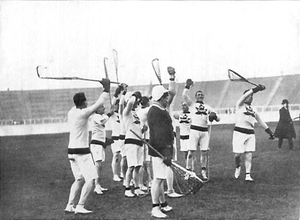
La crosse au champ ou le lacrosse en champ est un sport collectif masculin de plein air qui oppose deux équipes de dix joueurs sur un terrain en herbe. Ce sport trouve son origine dans la culture amérindienne et ses règles modernes ont été codifiées par le Canadien William George Beers en 1867. La crosse au champ est l'une des trois versions majeures de crosse à l'échelle internationale. Les deux autres versions, la crosse féminine établie dans les années 1890 et la crosse en enclos créée dans les années 1930, sont disputées avec des règles différentes.